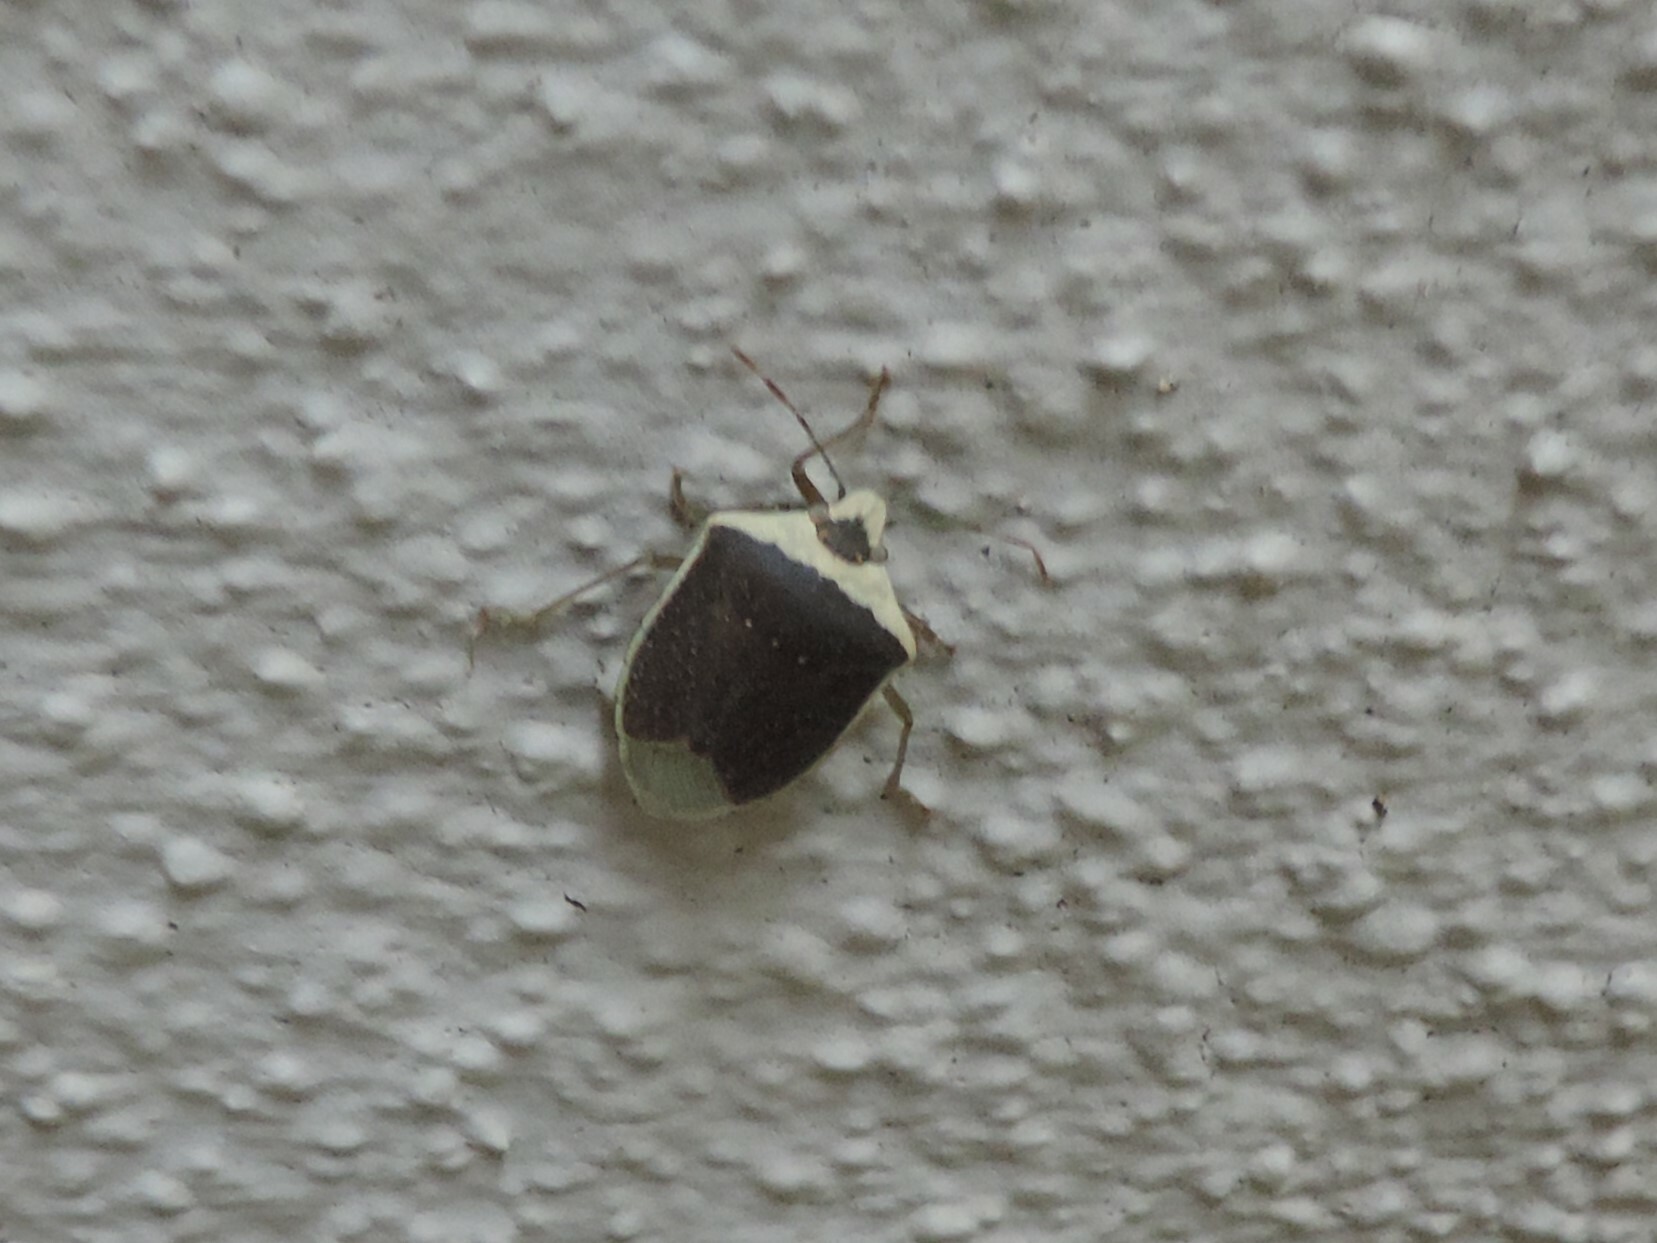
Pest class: stink_bug